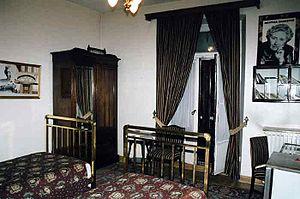
L'Hôtel Pera Palace est un hôtel historique 5 étoiles d'Istanbul, Turquie. Il est situé dans le district de Beyoğlu. L'hôtel fut construit en 1892 pour les voyageurs de l'Orient-Express. L'hôtel porte le nom de son district et est considéré comme le plus vieil hôtel européen de Turquie.